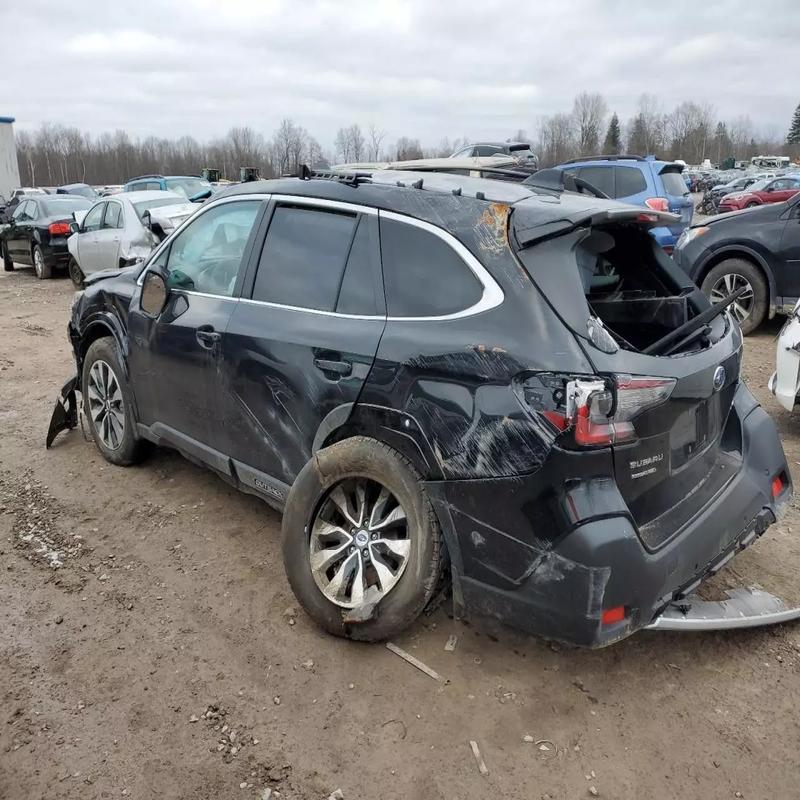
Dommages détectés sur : pare-choc avant, feu avant droit, feu avant gauche, capot, aile avant droite, aile avant gauche, porte avant droite, aile arrière droite, aile arrière gauche, malle, feu arrière droit, feu arrière gauche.
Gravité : mineur